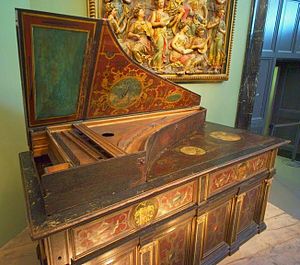
Claviorganum
Claviorganum af Lodewijk Theeuwea, 1579 (Victoria and Albert Museum, London)
Et claviorganum er et musikinstrument, som er en kombination af et cembalo og et orgel. Instrumentet består af en cembalodel og en orgeldel som kan være mere eller mindre bygget sammen. Instrumentet var mest kendt i det 16. og 17. århundrede og der er bevaret forholdsvis få instrumenter. En del cembaloer viser dog tegn på tidligere at have været bygget sammen med et orgel, eller i det mindste at have haft et anhangspedal, således at instrumentet kunne tjene som øveinstrument for en organist.